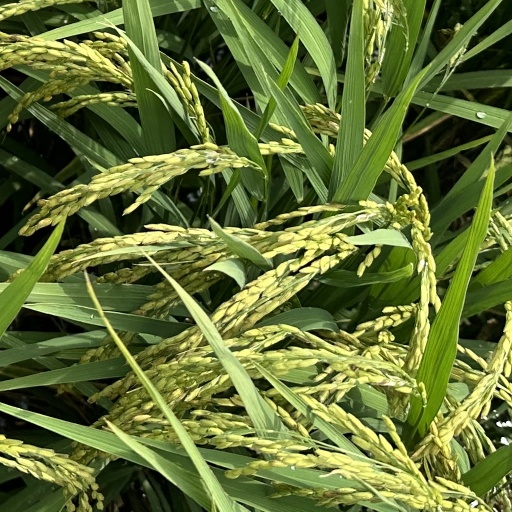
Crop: rice